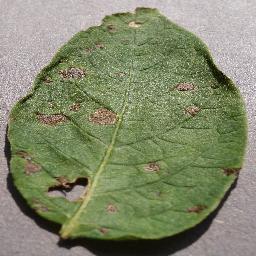
Label: Potato___Early_blight